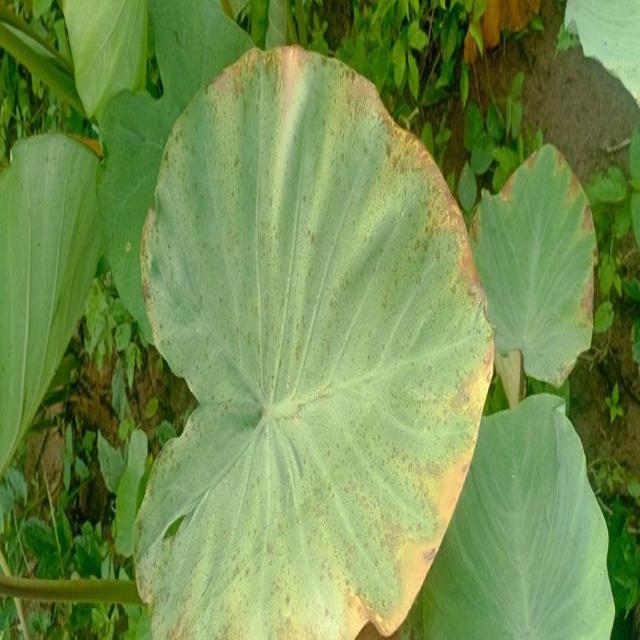
Label: Mid_Blight